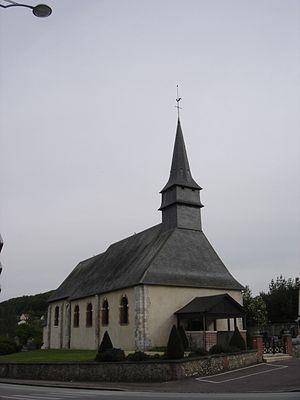
Eglise de Toutainville.
Toutainville est une commune française située dans le département de l'Eure, en région Normandie.